Soldiers' and Sailors' Monument (Cleveland)

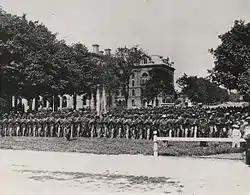
Civil War Soldiers on Public Square (1865)

On October 22, 1879, a meeting of Civil War veterans took place in Cleveland, wherein an idea to build a monument was proposed. At this meeting, a resolution was unanimously approved, “to appoint a committee of three, whose duty it will be to formulate a plan for the erection of a suitable monument or memorial to commemorate the Union Soldiers and Sailors of Cuyahoga County.” Shortly thereafter, a convention of the soldiers and sailors of Cuyahoga County was held on October 30. The 1,200 veterans in attendance discussed the idea of creating a monument and chose a seven-man committee to lobby the Ohio General Assembly for funding.